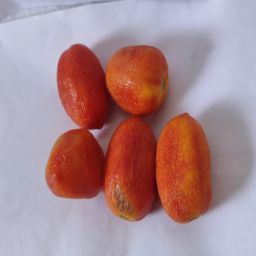
Crop: Tomato
Quality: Old